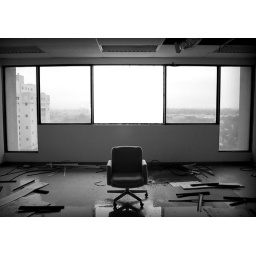
Lonely chair on the 7th floor of an abandoned bank building in North Miami Beach